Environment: real
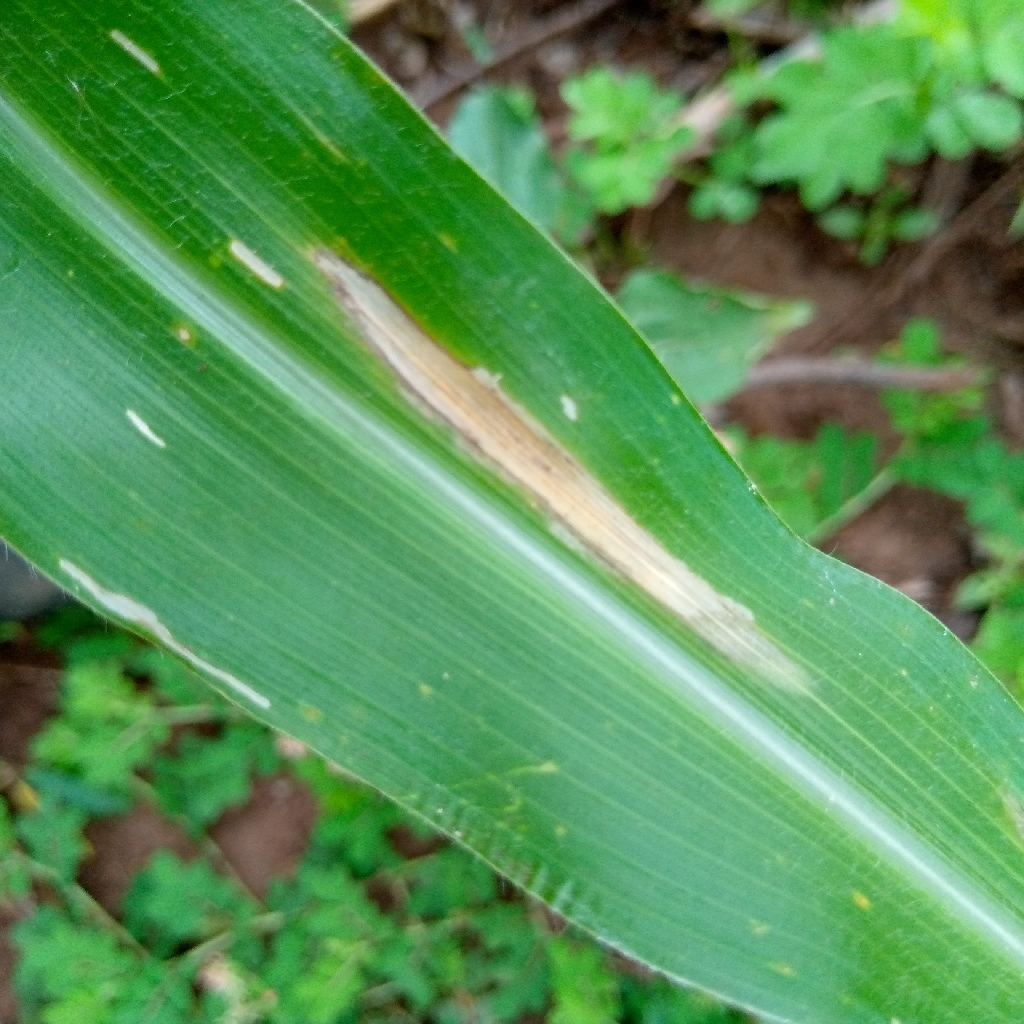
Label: northern_corn_leaf_blight